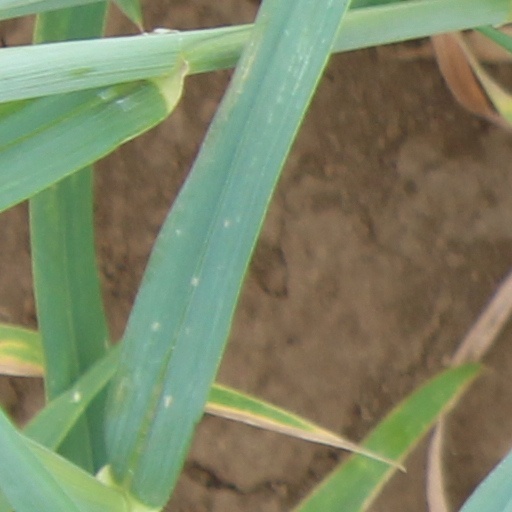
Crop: wheat